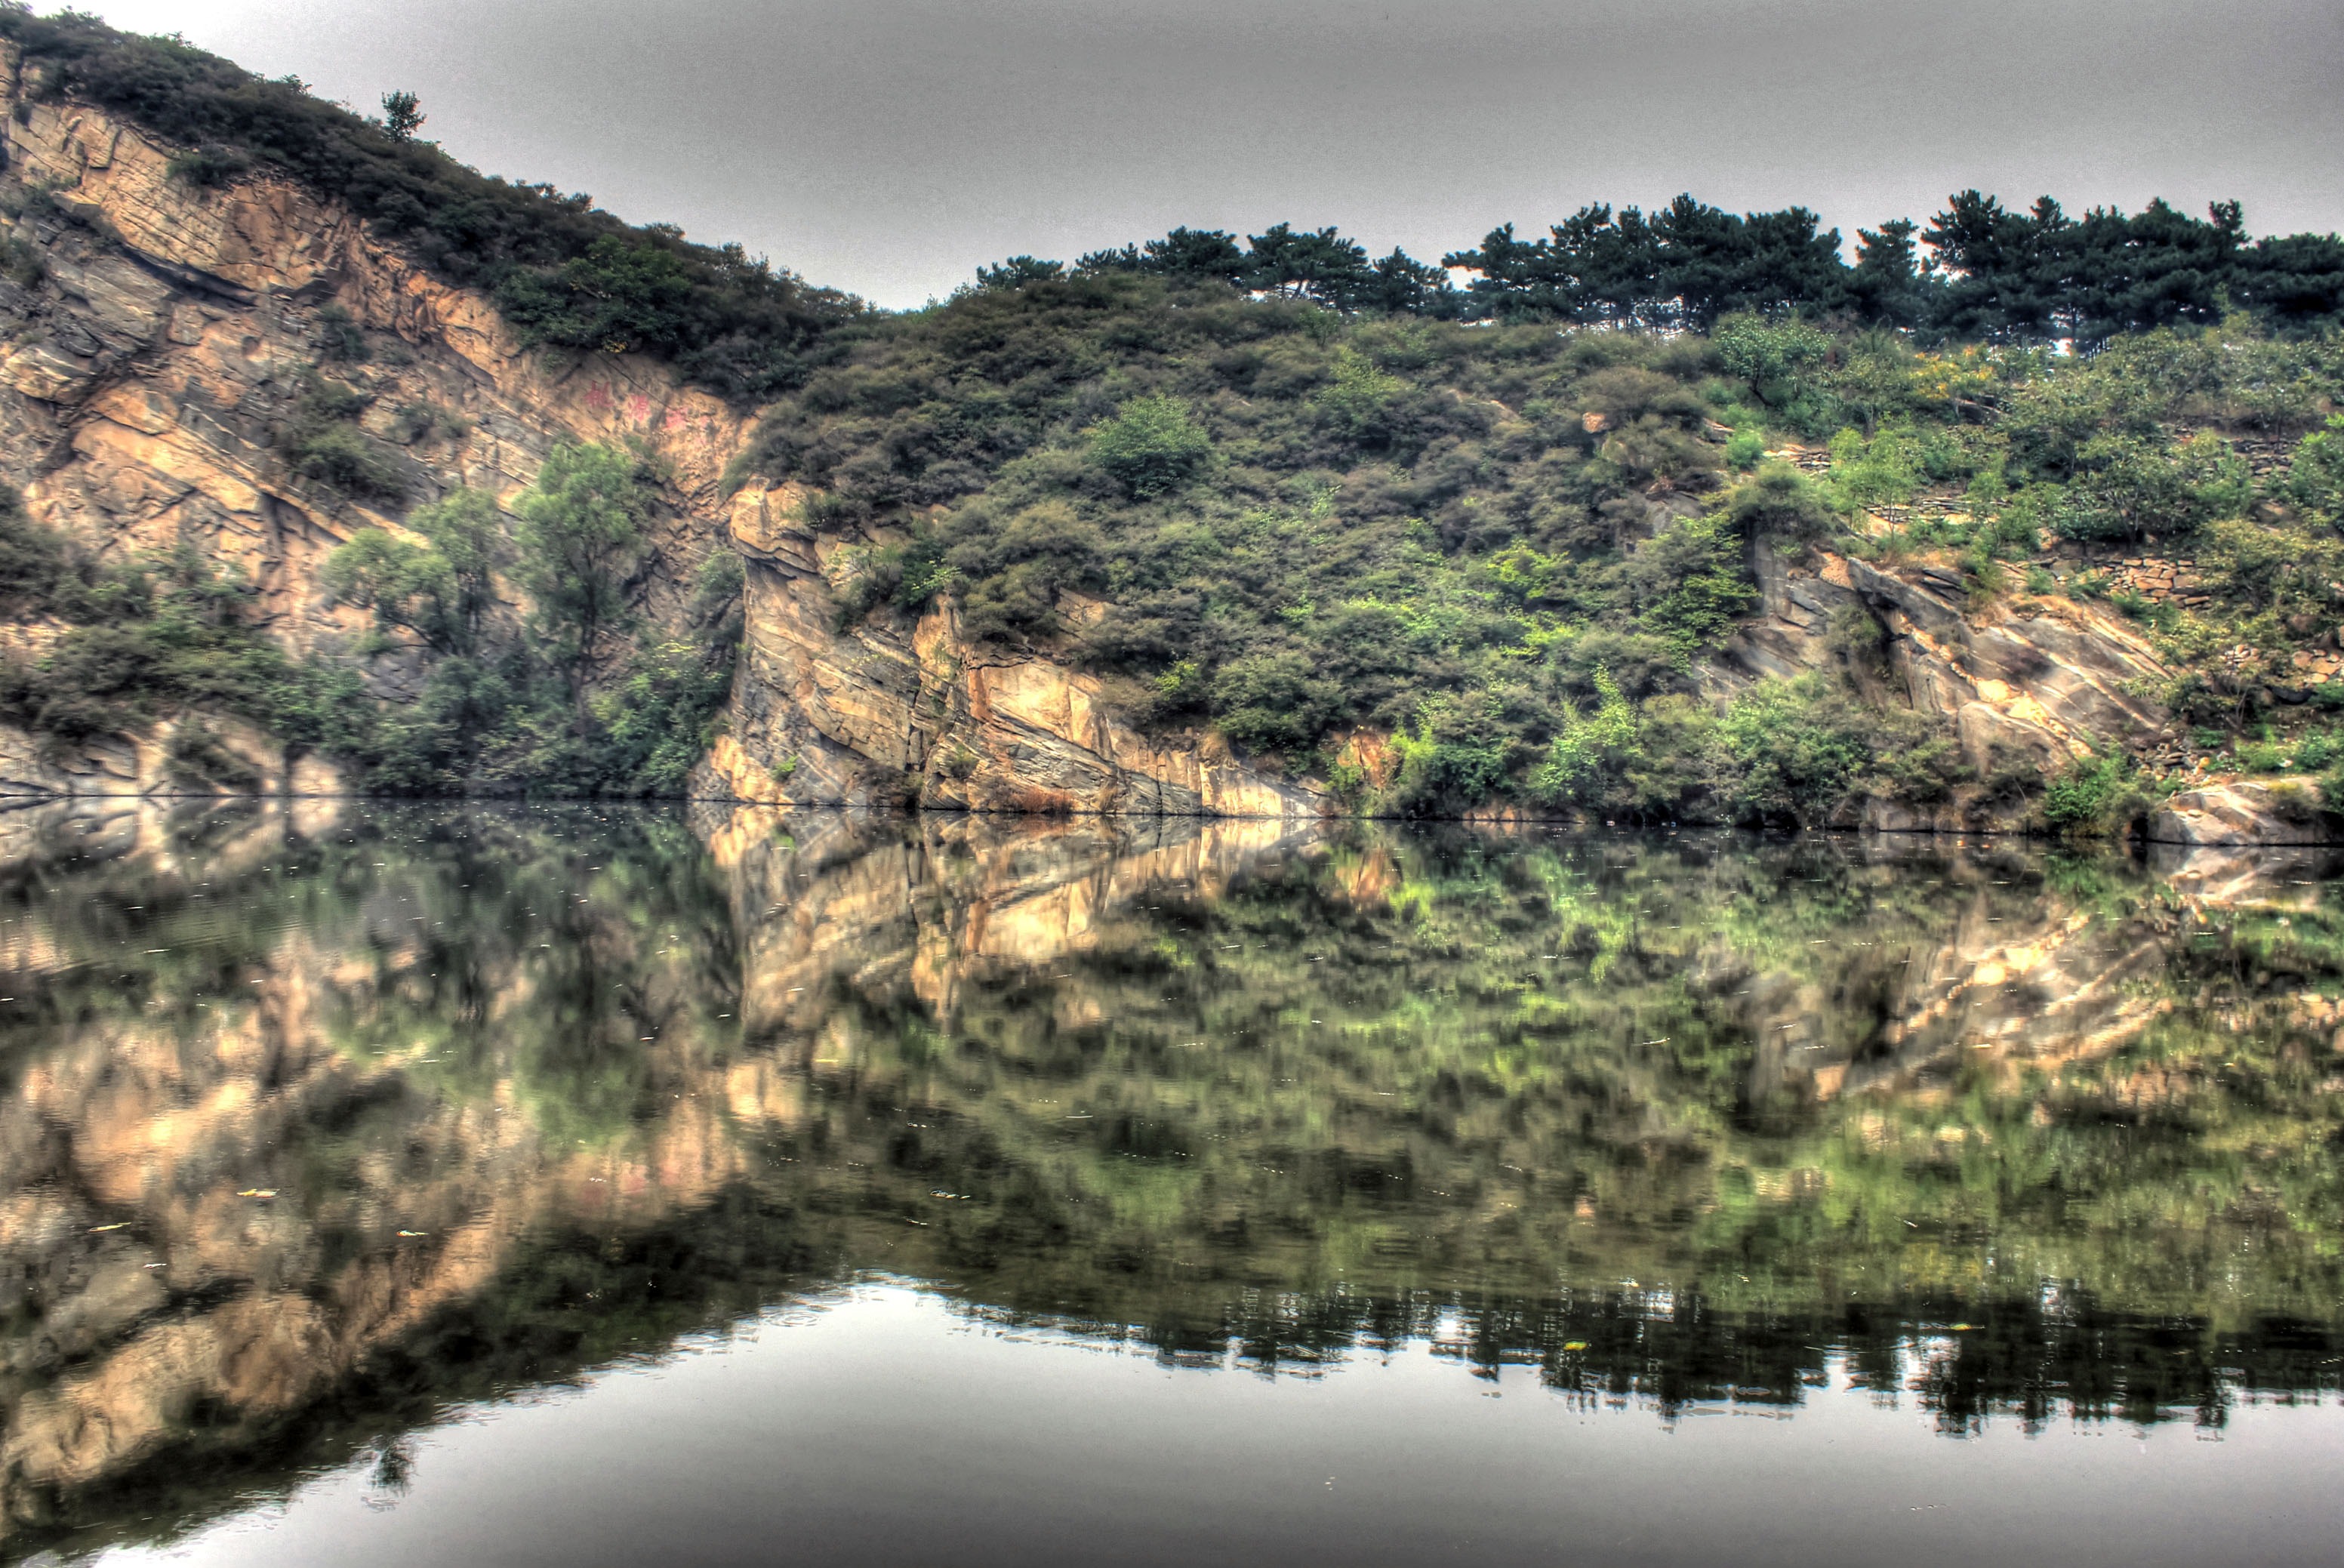
landscape, sea, coast, tree, water, nature, wilderness, mountain, fog, hill, lake, river, reflection, scenery, bay, reservoir, reflections, habitat, loch, aerial photography, natural environment, atmospheric phenomenon, woody plant